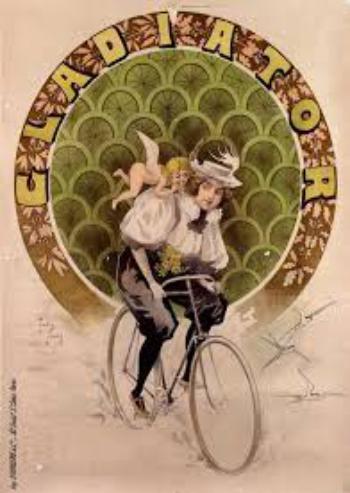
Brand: gladiator cycle
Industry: Food